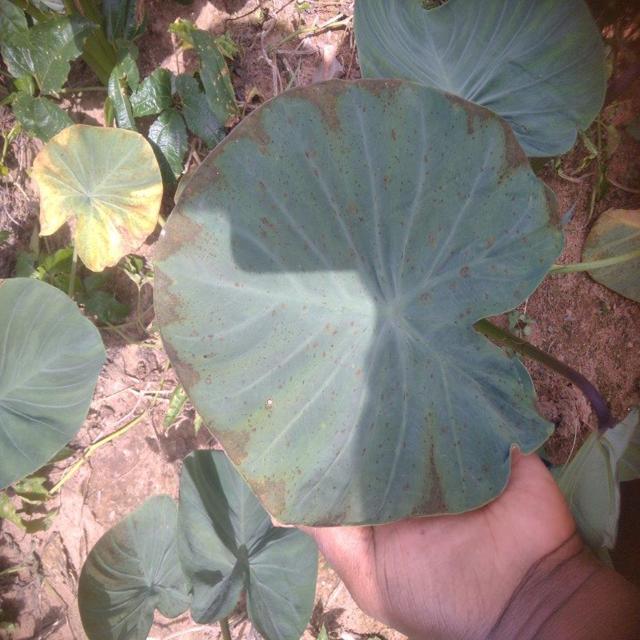
Label: Early_Blight